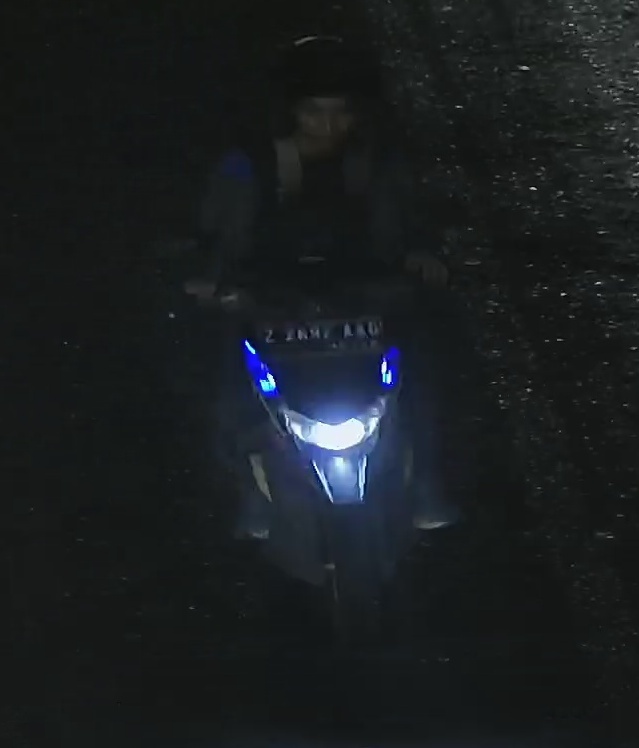
person-with-helmet: 1
person-without-helmet: 0